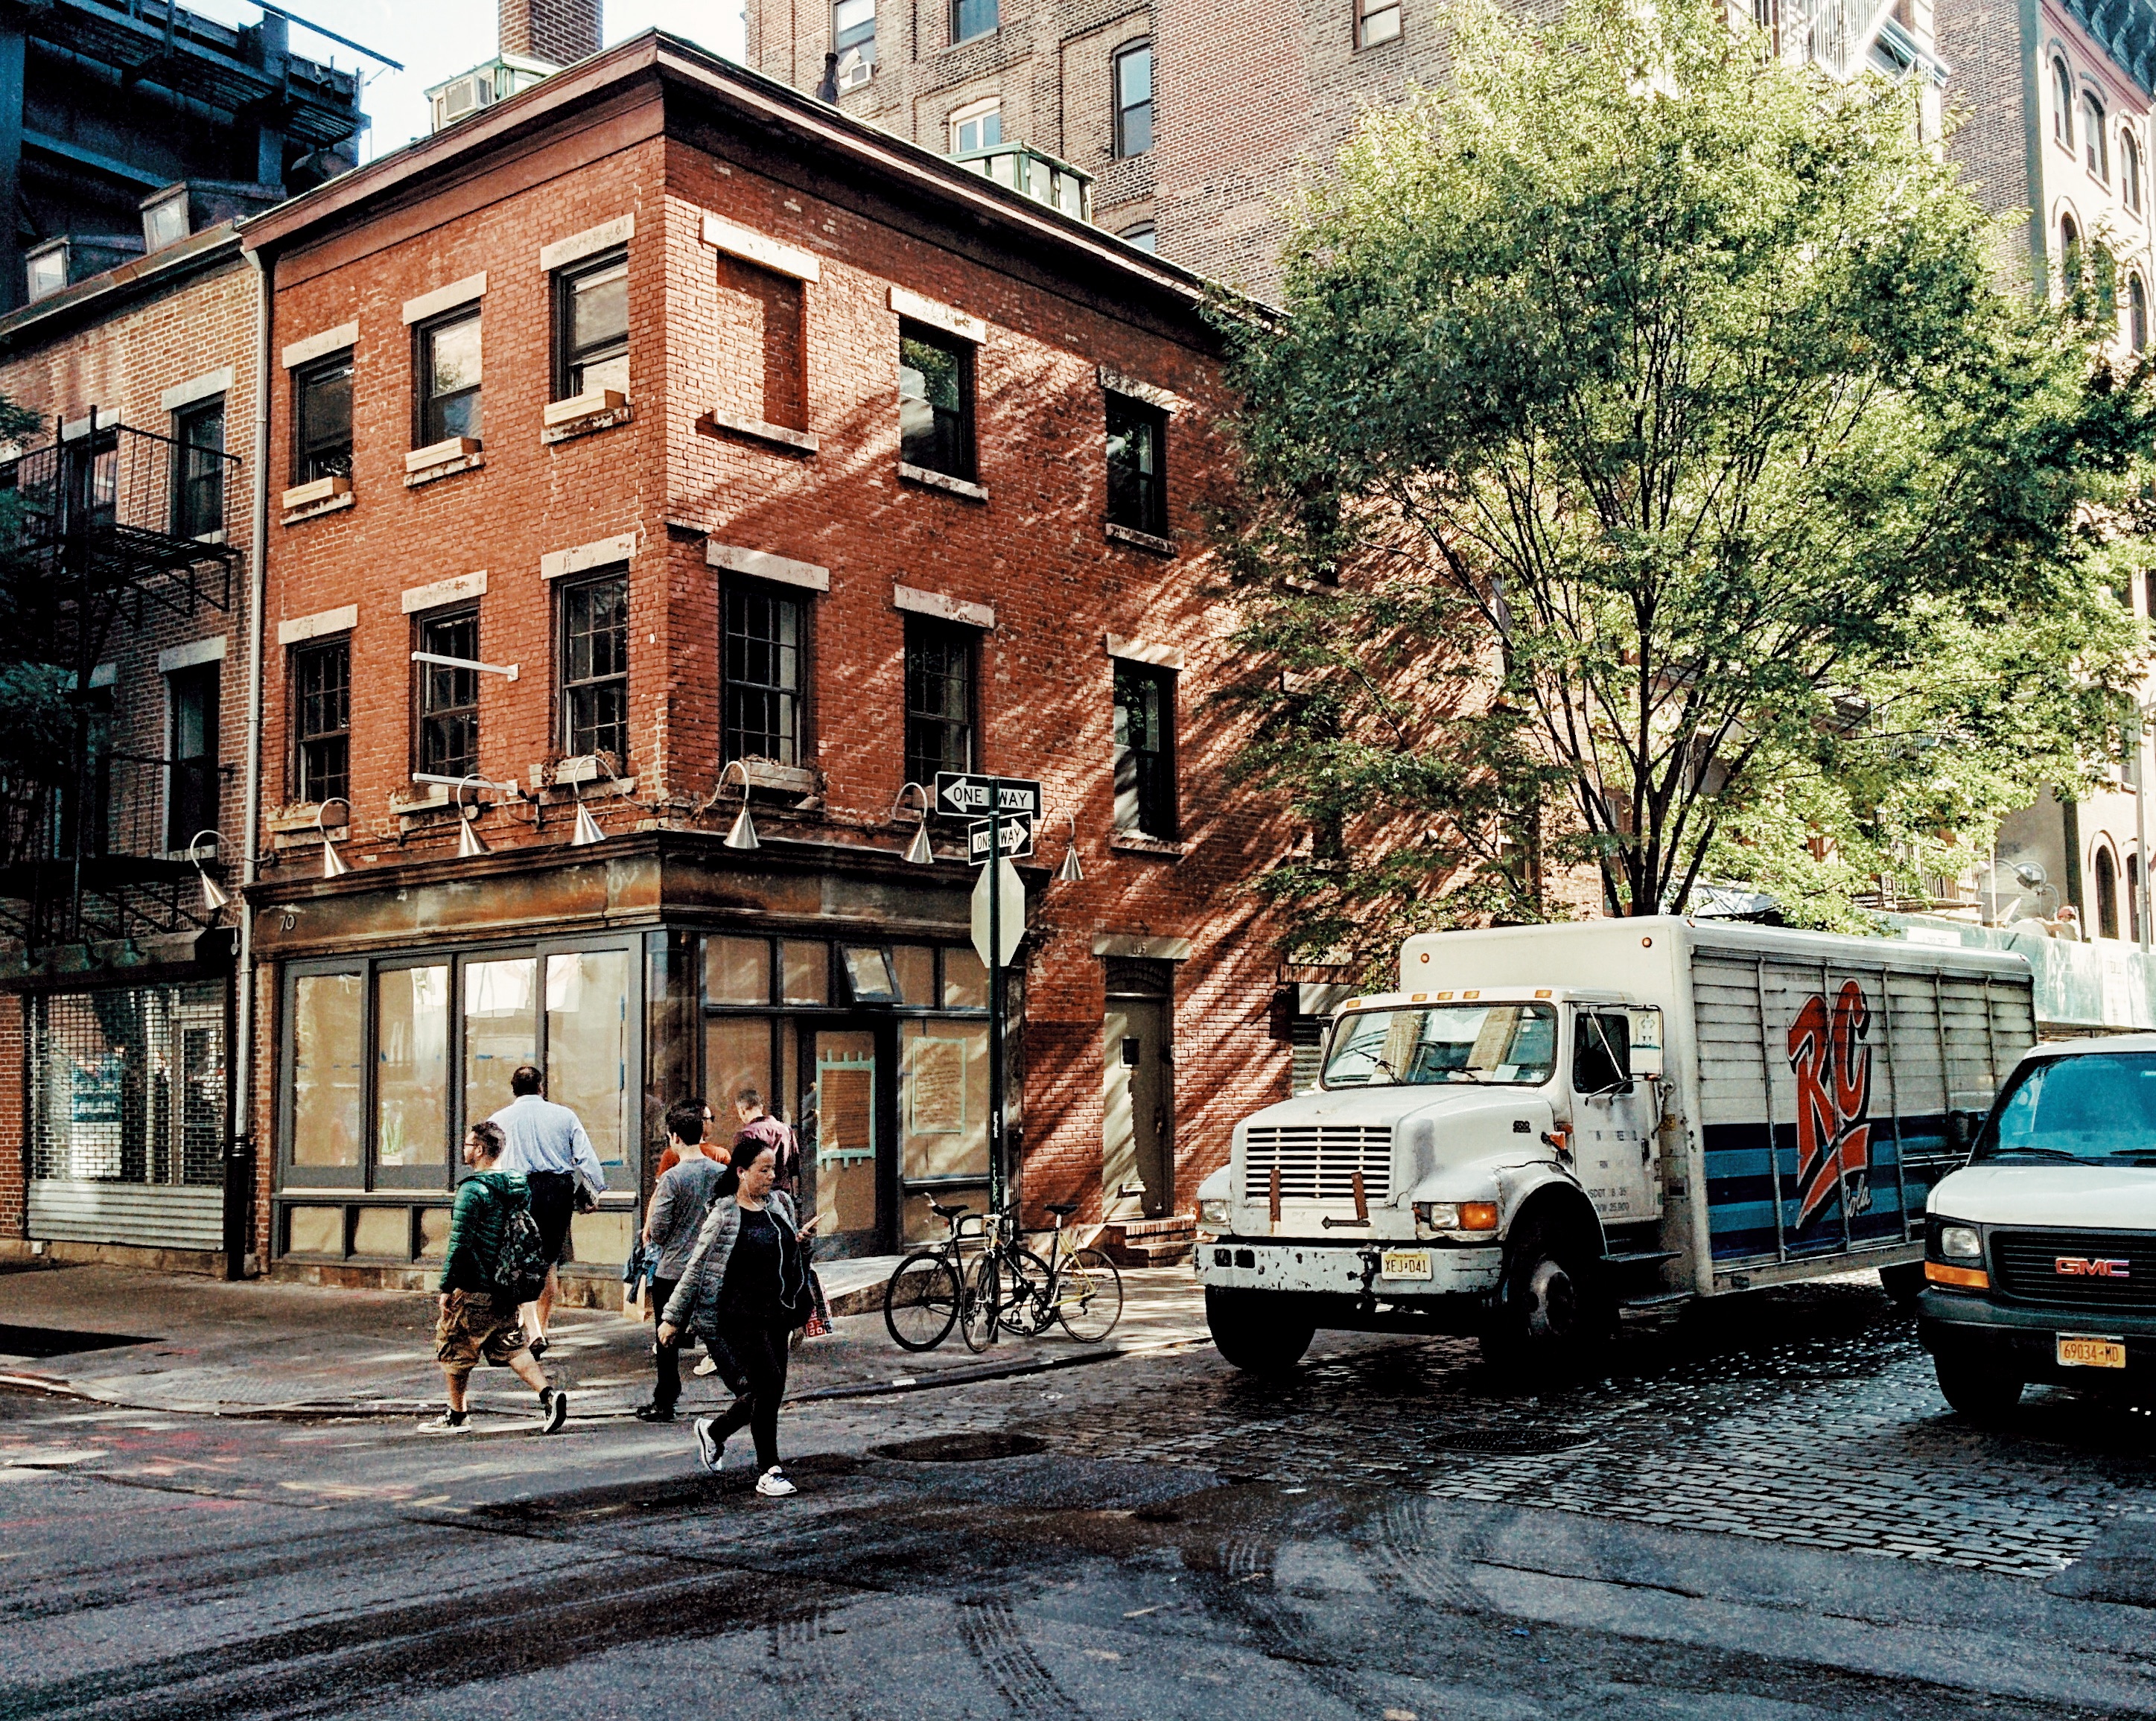
pedestrian, track, road, street, town, downtown, tram, transport, vehicle, public transport, infrastructure, neighbourhood, urban area, residential area, rolling stock